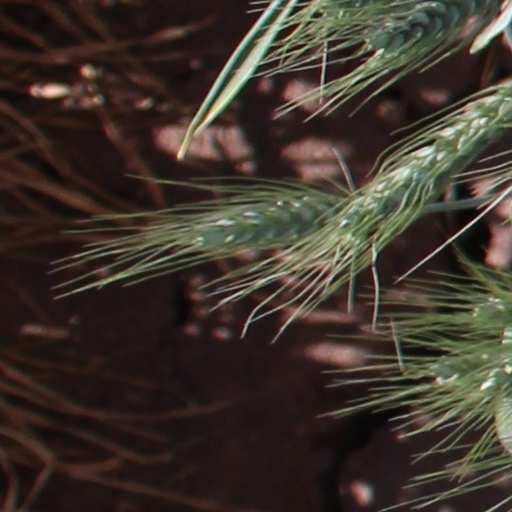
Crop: wheat